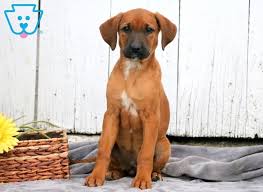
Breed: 207-n000045-redbone